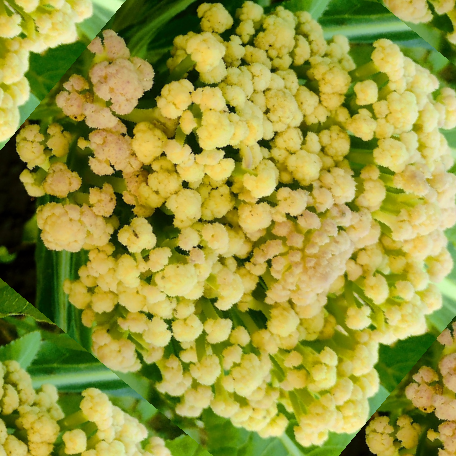
Label: Bacterial spot rot